Riders of Pasco Basin

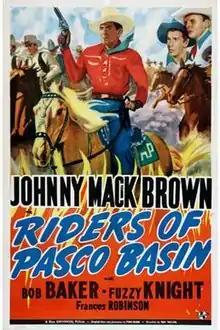
Theatrical release poster

Riders of Pasco Basin is a 1940 American Western film directed by Ray Taylor and written by Ford Beebe. The film stars Johnny Mack Brown, Bob Baker, Fuzzy Knight, Frances Robinson, Arthur Loft and Ted Adams. The film was released on April 5, 1940, by Universal Pictures.